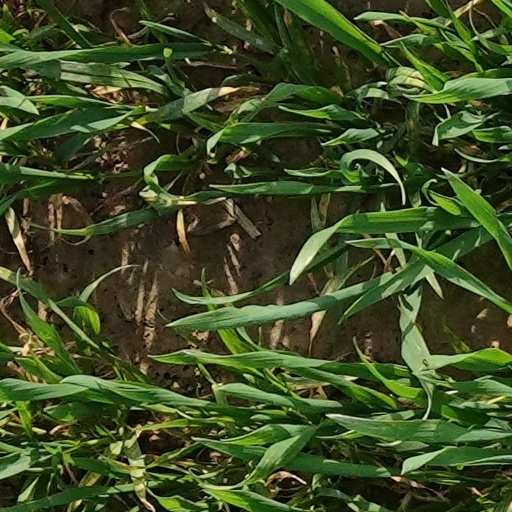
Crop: wheat